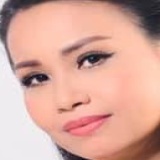
ca sĩ Cẩm Ly